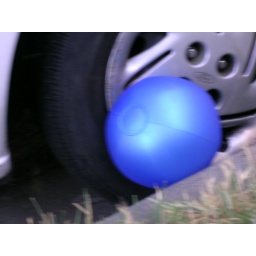
ball by the neighbor's car tire